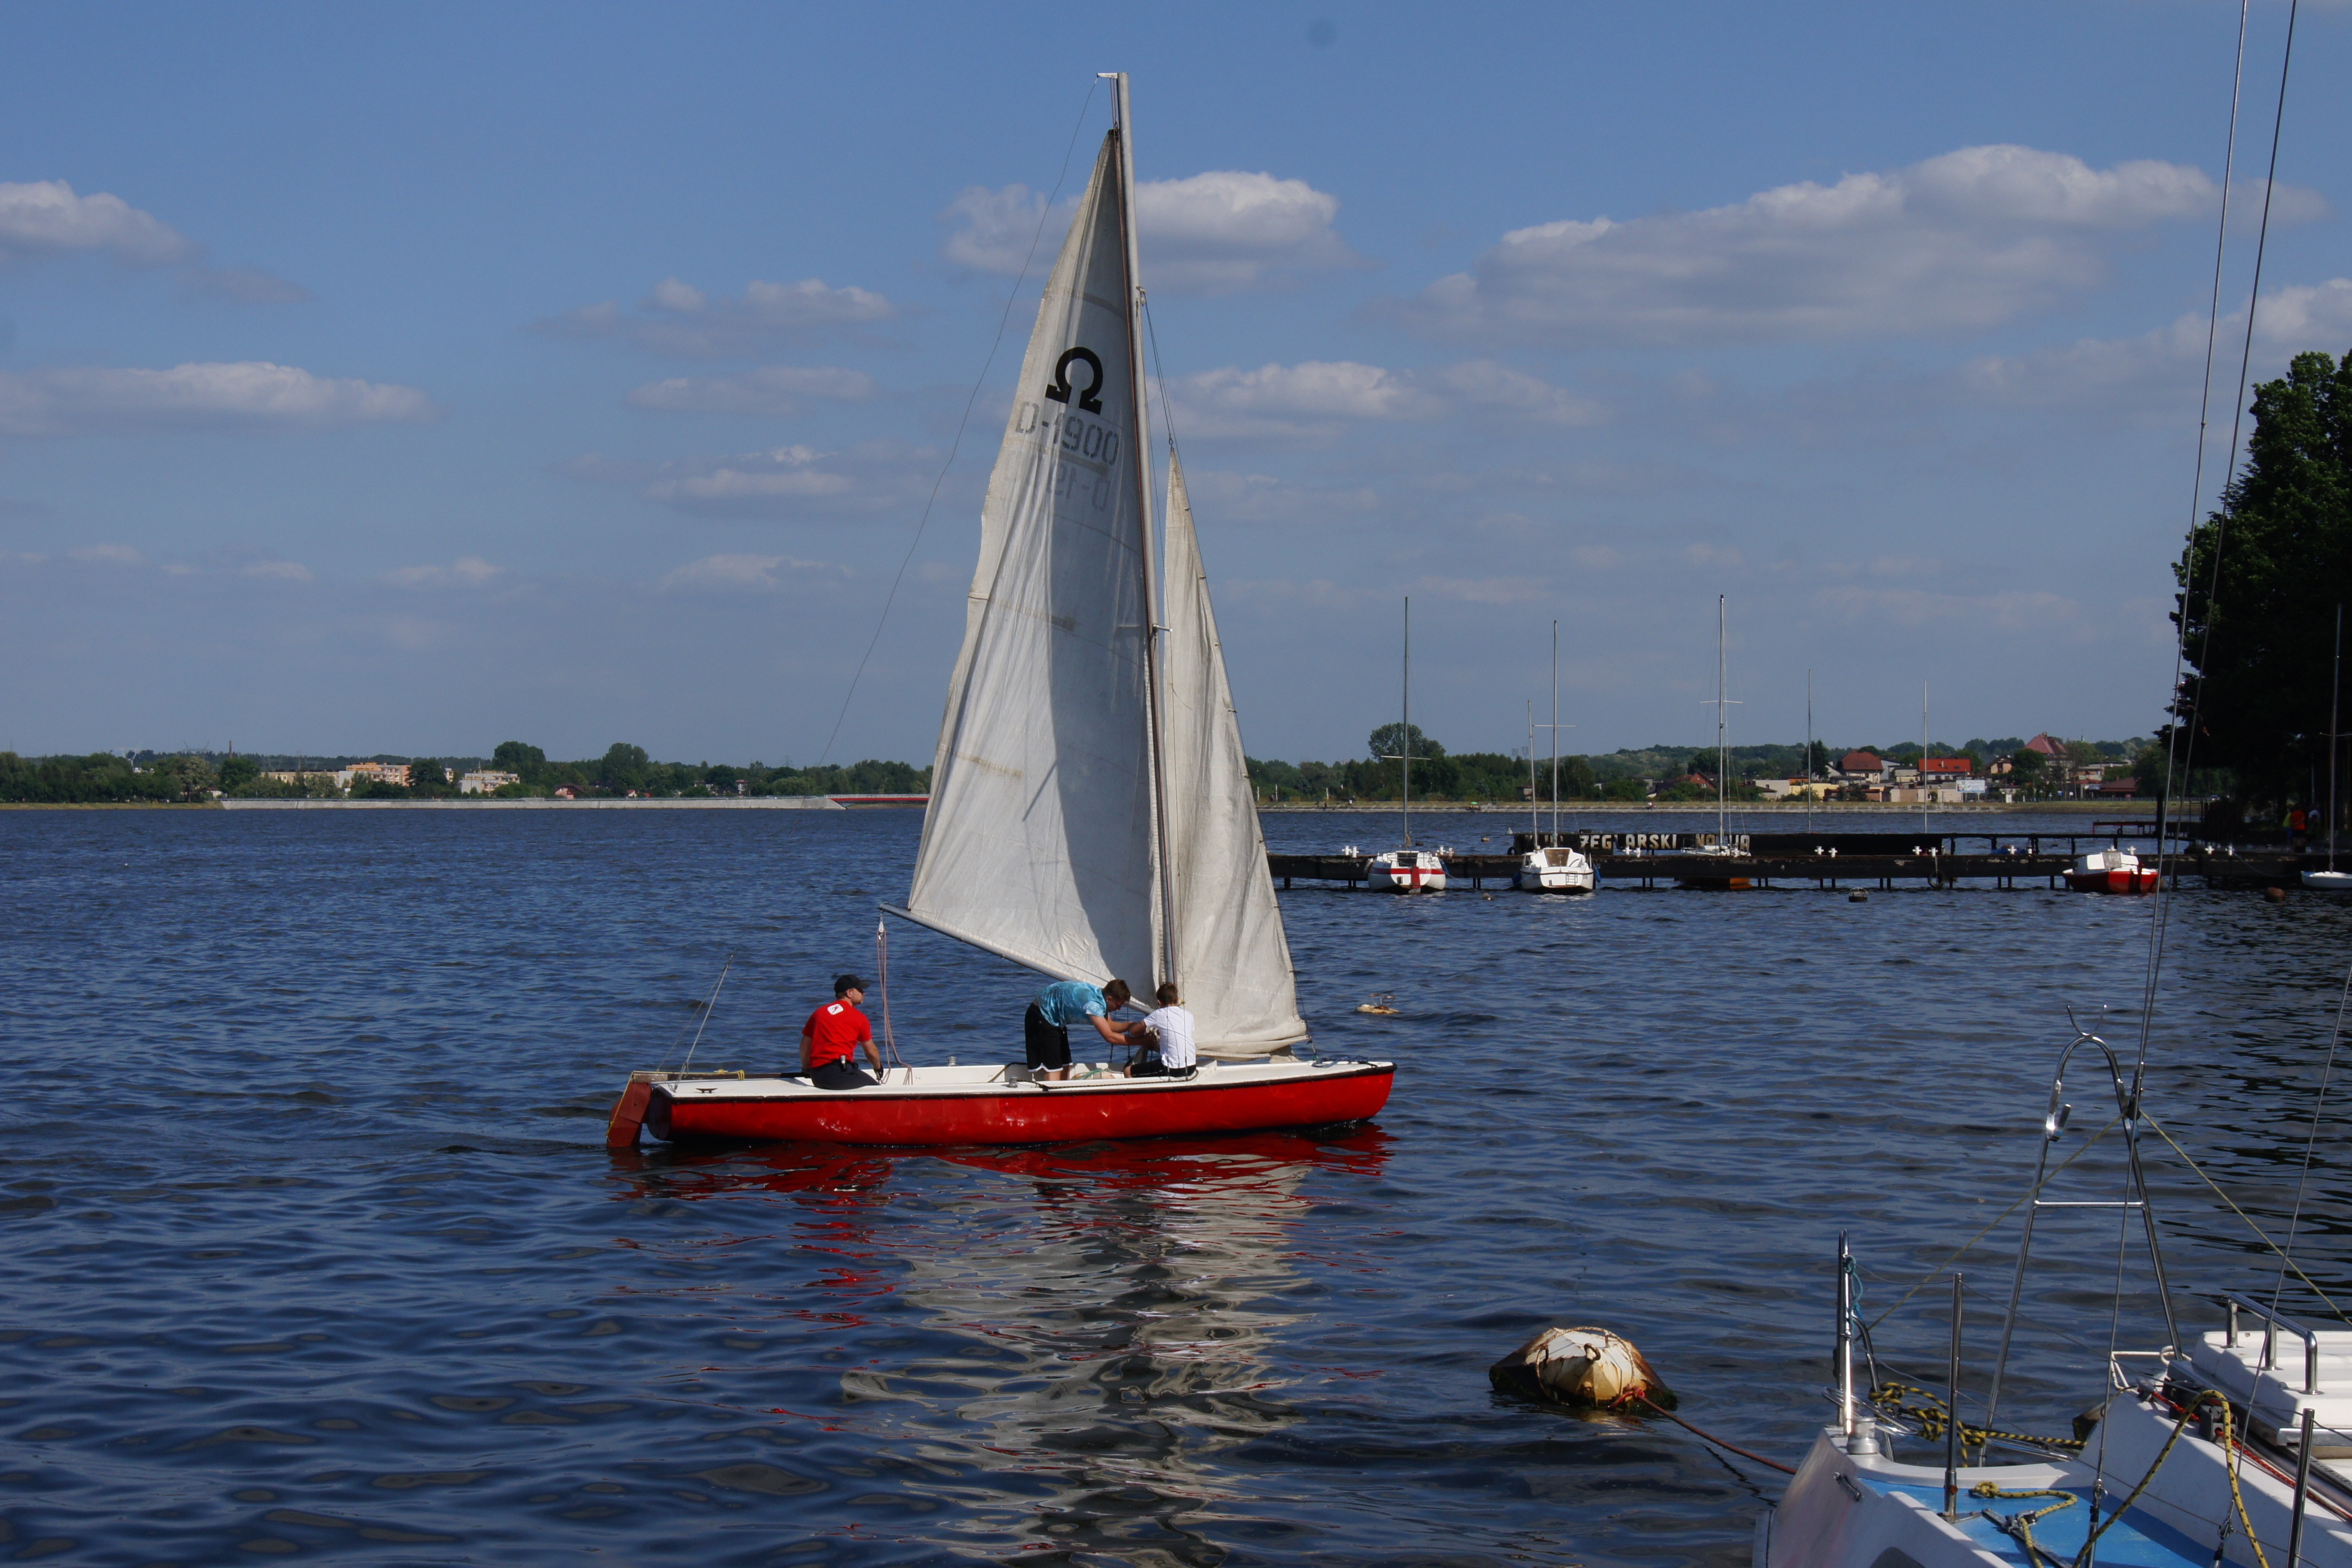
sea, boat, vehicle, mast, sailing, yacht, bay, sailboat, sports, boating, sail, sails, watercraft, omega, sailing ship, dinghy, windsports, dinghy sailing